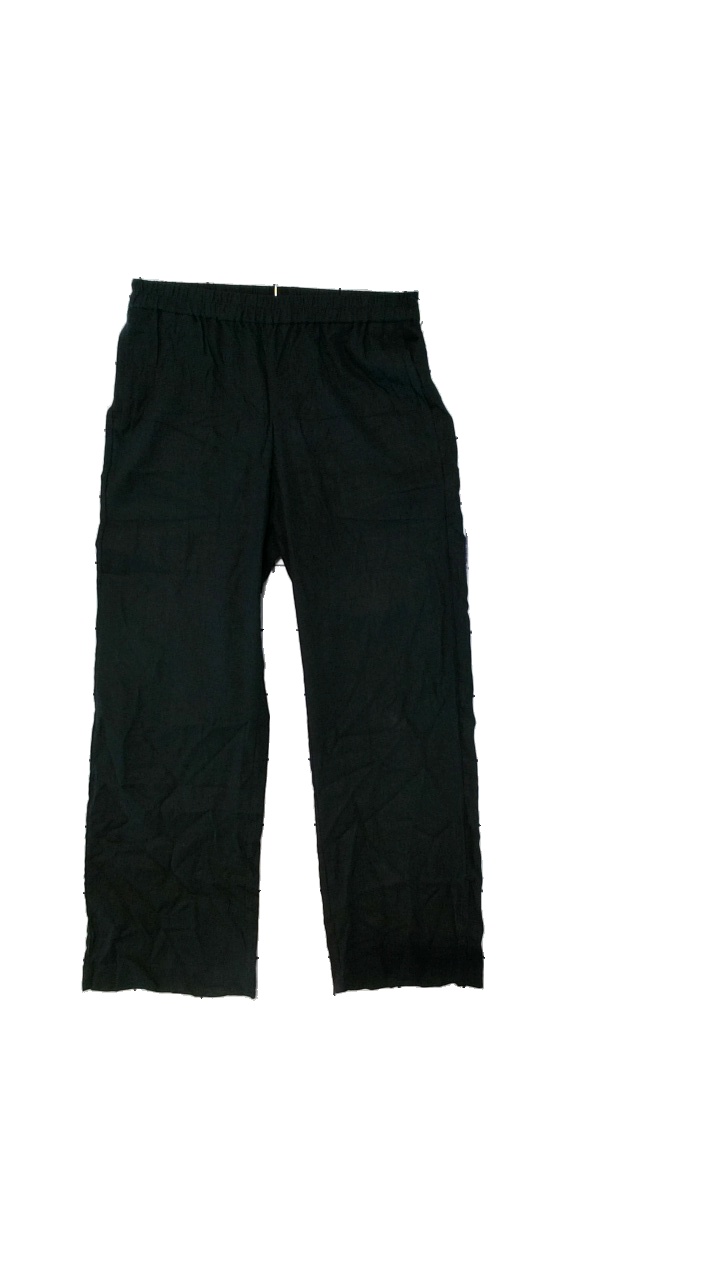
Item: Trousers (Ladies)
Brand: Lindex
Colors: Black
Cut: Regular, Loose
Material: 55%linen, 45%viscose
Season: All
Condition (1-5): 4
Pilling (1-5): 4
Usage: Reuse
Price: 50-100